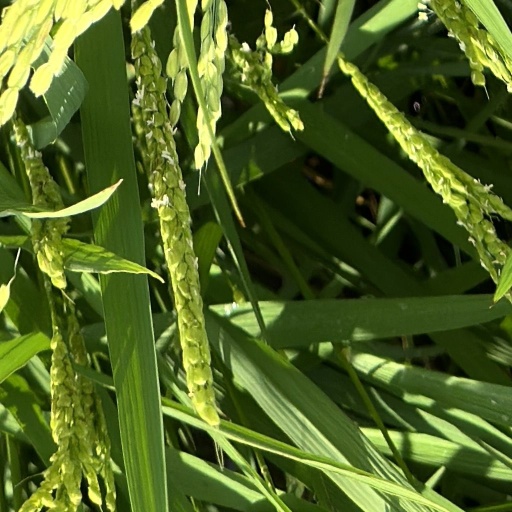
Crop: rice